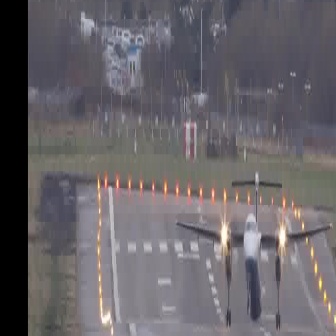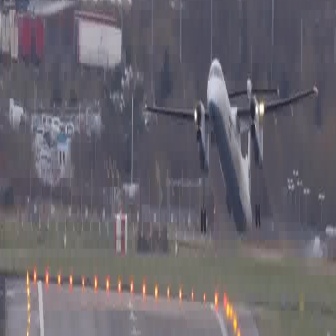
  Please identify the target specified by the bounding box [175,170,332,327] in the first image and locate it in the second image. Return the coordinates in [x_min,y_min,x_max,y_max] format.
Answer: [143,55,317,230]